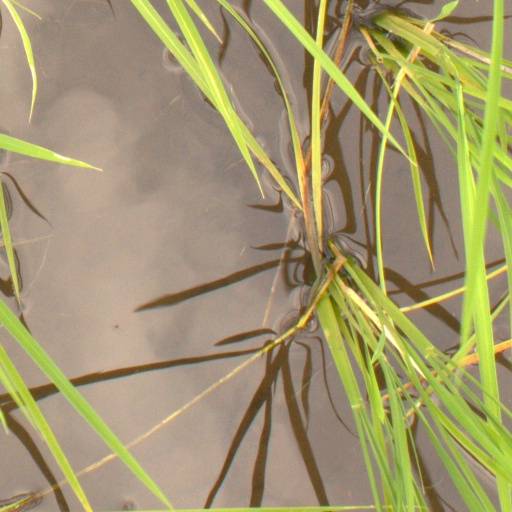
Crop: rice